World Finance Corporation

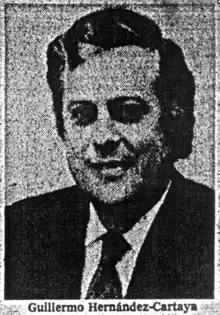
A picture of Cartaya from the "New York Times".

World Finance Corporation (abbreviated WFC; later renamed simply WFC Corp.) was a financial corporation founded in 1971 and headquartered in Coral Gables Florida. When WFC Corp was headed and controlled by Guillermo Hernandez-Cartaya (a former Cuban banker who was an agent of the CIA, and believed to be an agent of the Mafia, and also of various Colombian drug lords) through the WFC Group shell company, it became known for a major financial scandal in which over $50 million was lost. This scandal was the subject of a 60 Minutes segment on 26 February 1978. Cartaya controlled it through a number of shell companies, the most well known of which was the WFC Group.